Question: Please indicate a possible affordance area of the bench that can be used for sitting on
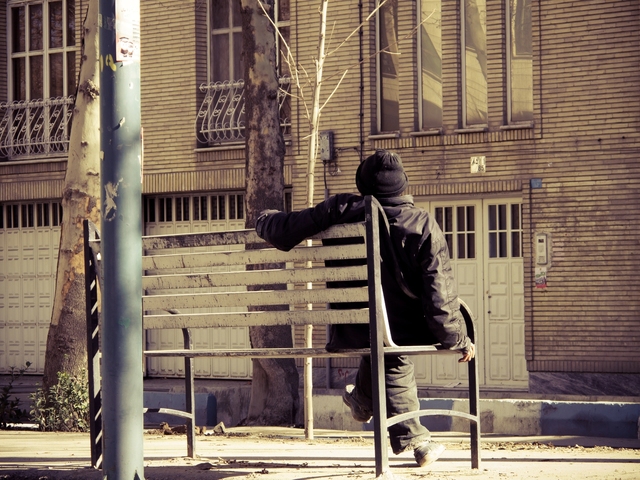
Answer: [138.5, 342, 477.5, 357]